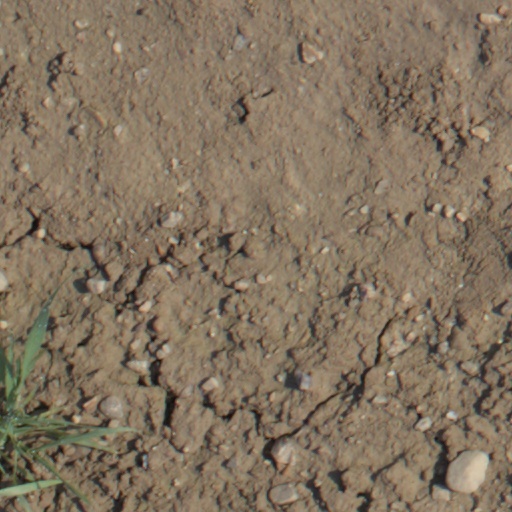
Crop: wheat